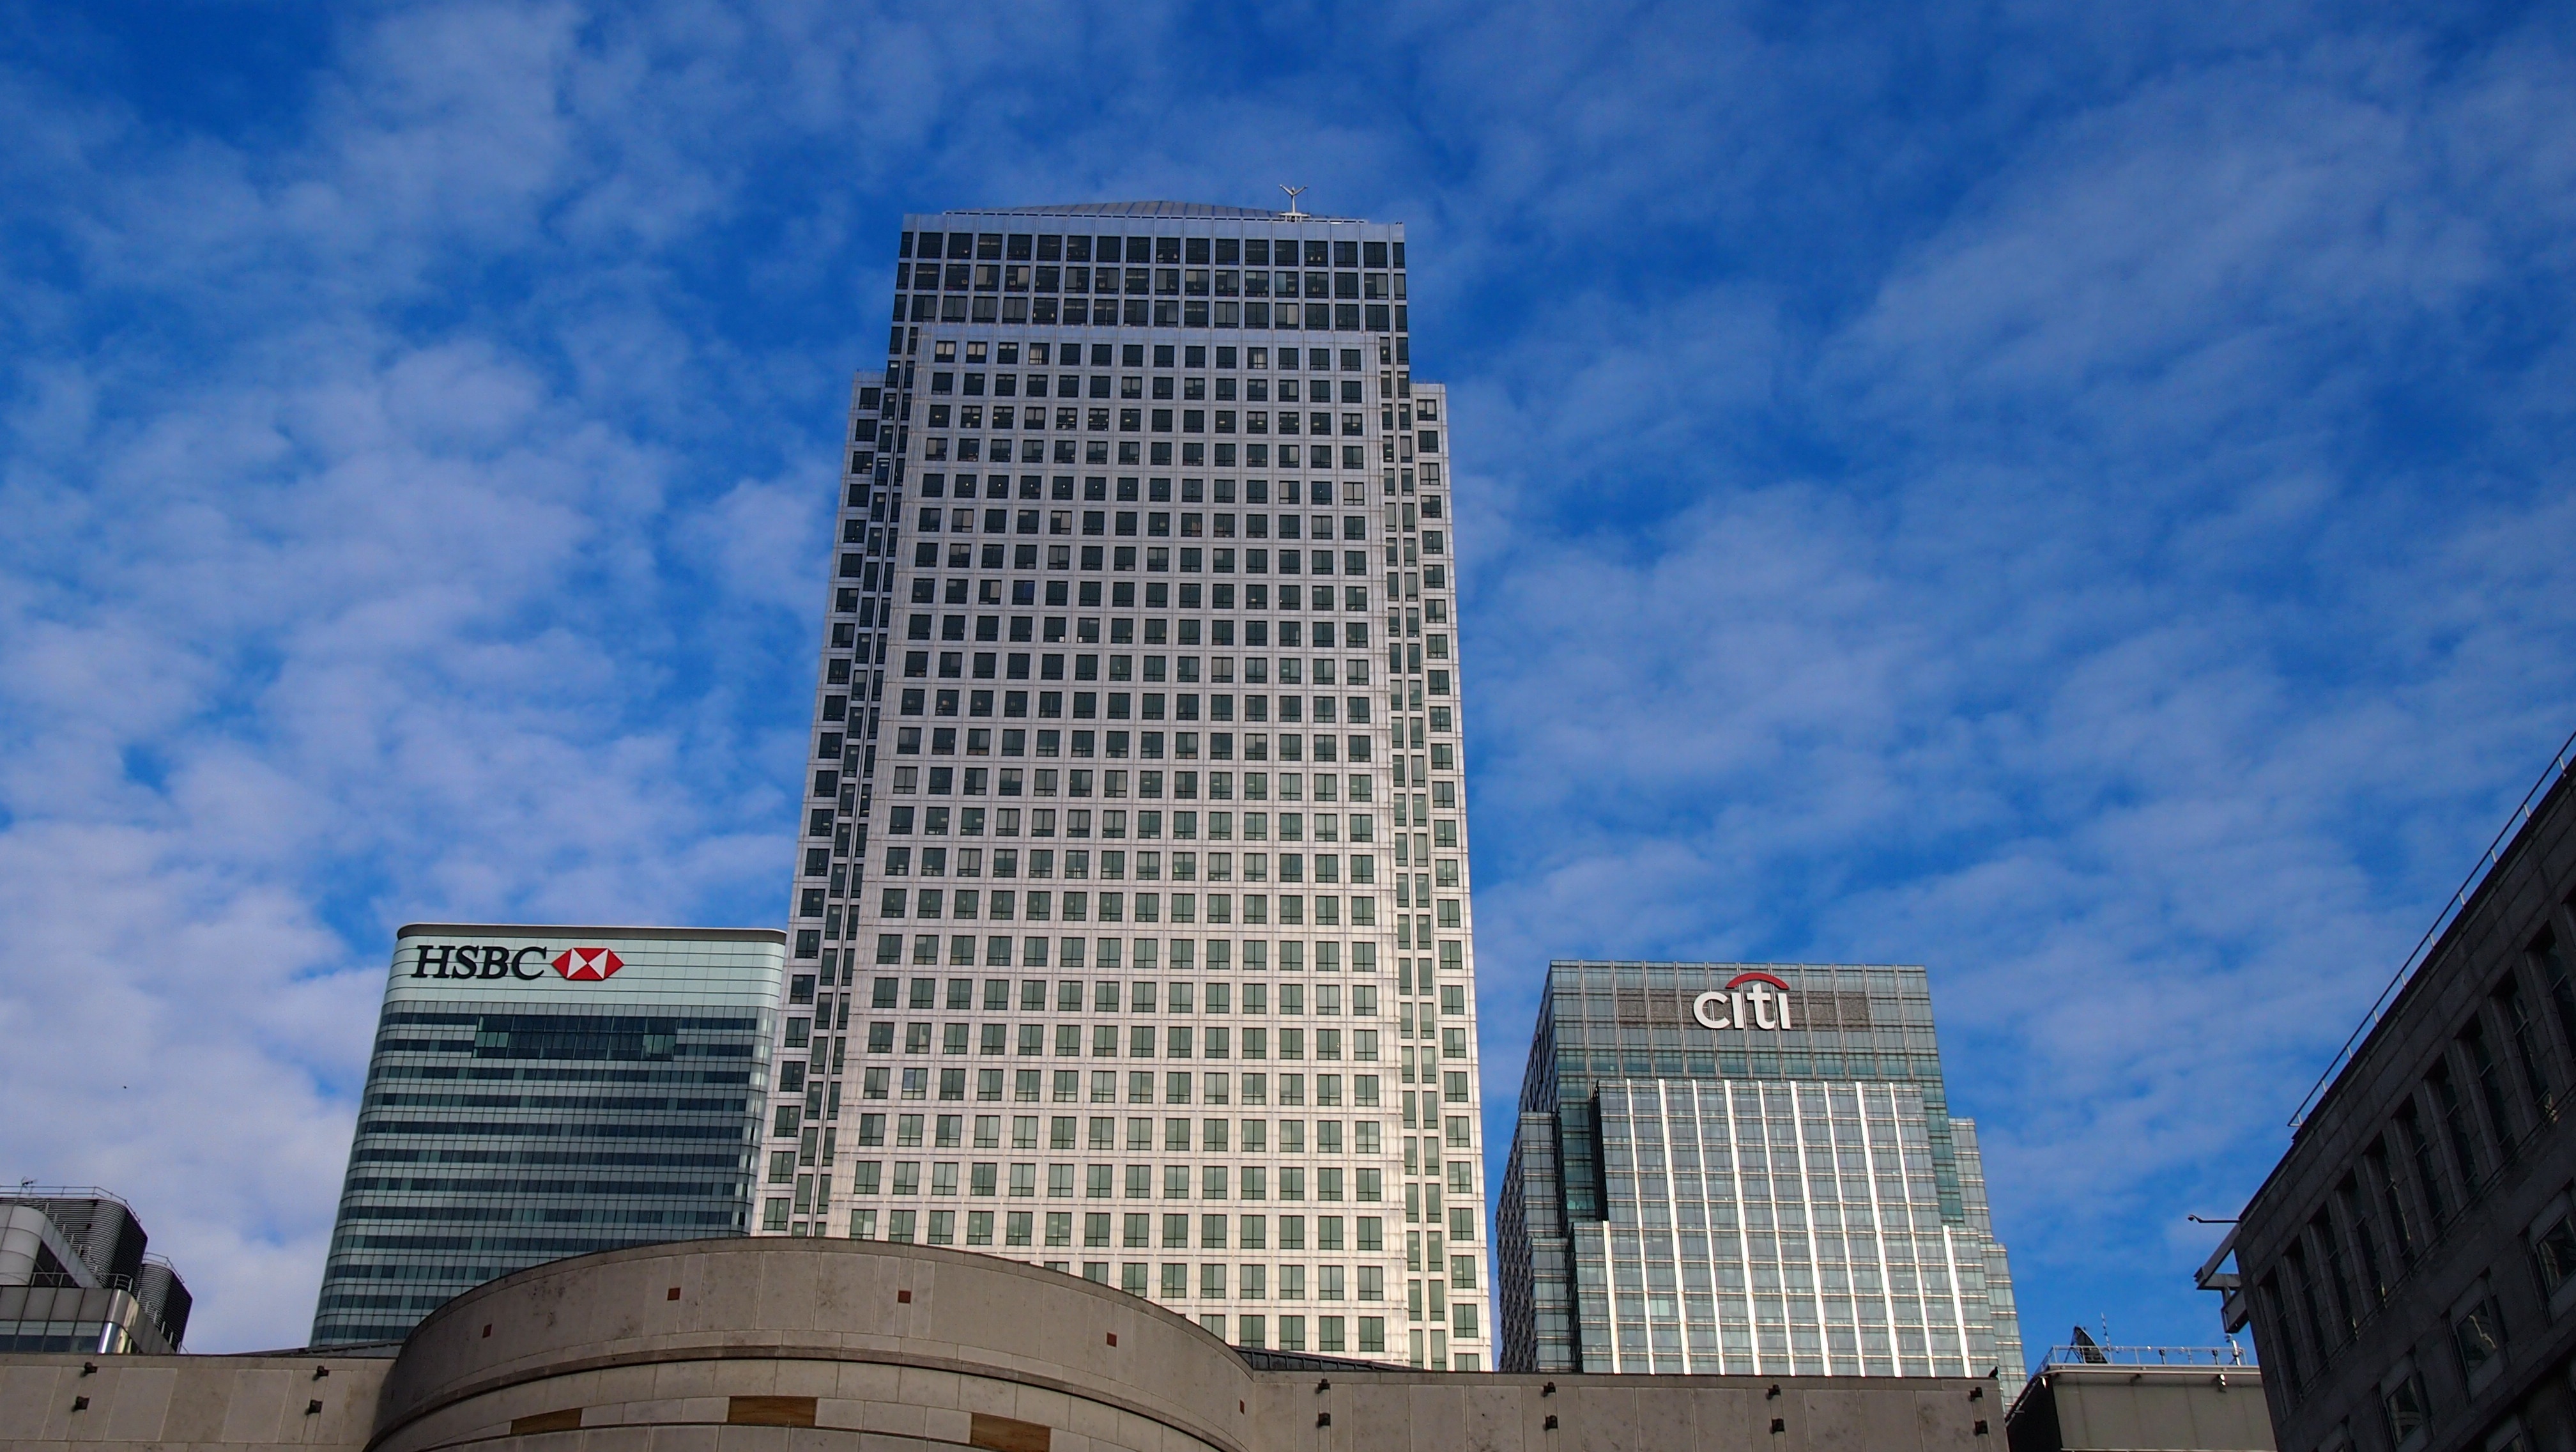
architecture, sky, skyline, building, city, skyscraper, cityscape, downtown, tower, landmark, facade, office building, tower block, england, london, metropolis, urban area, human settlement, metropolitan area